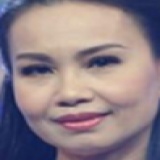
ca sĩ Cẩm Ly